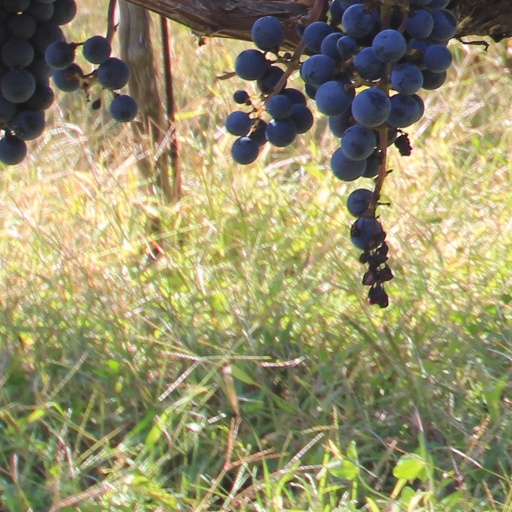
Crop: grape